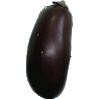
Label: Eggplant 1